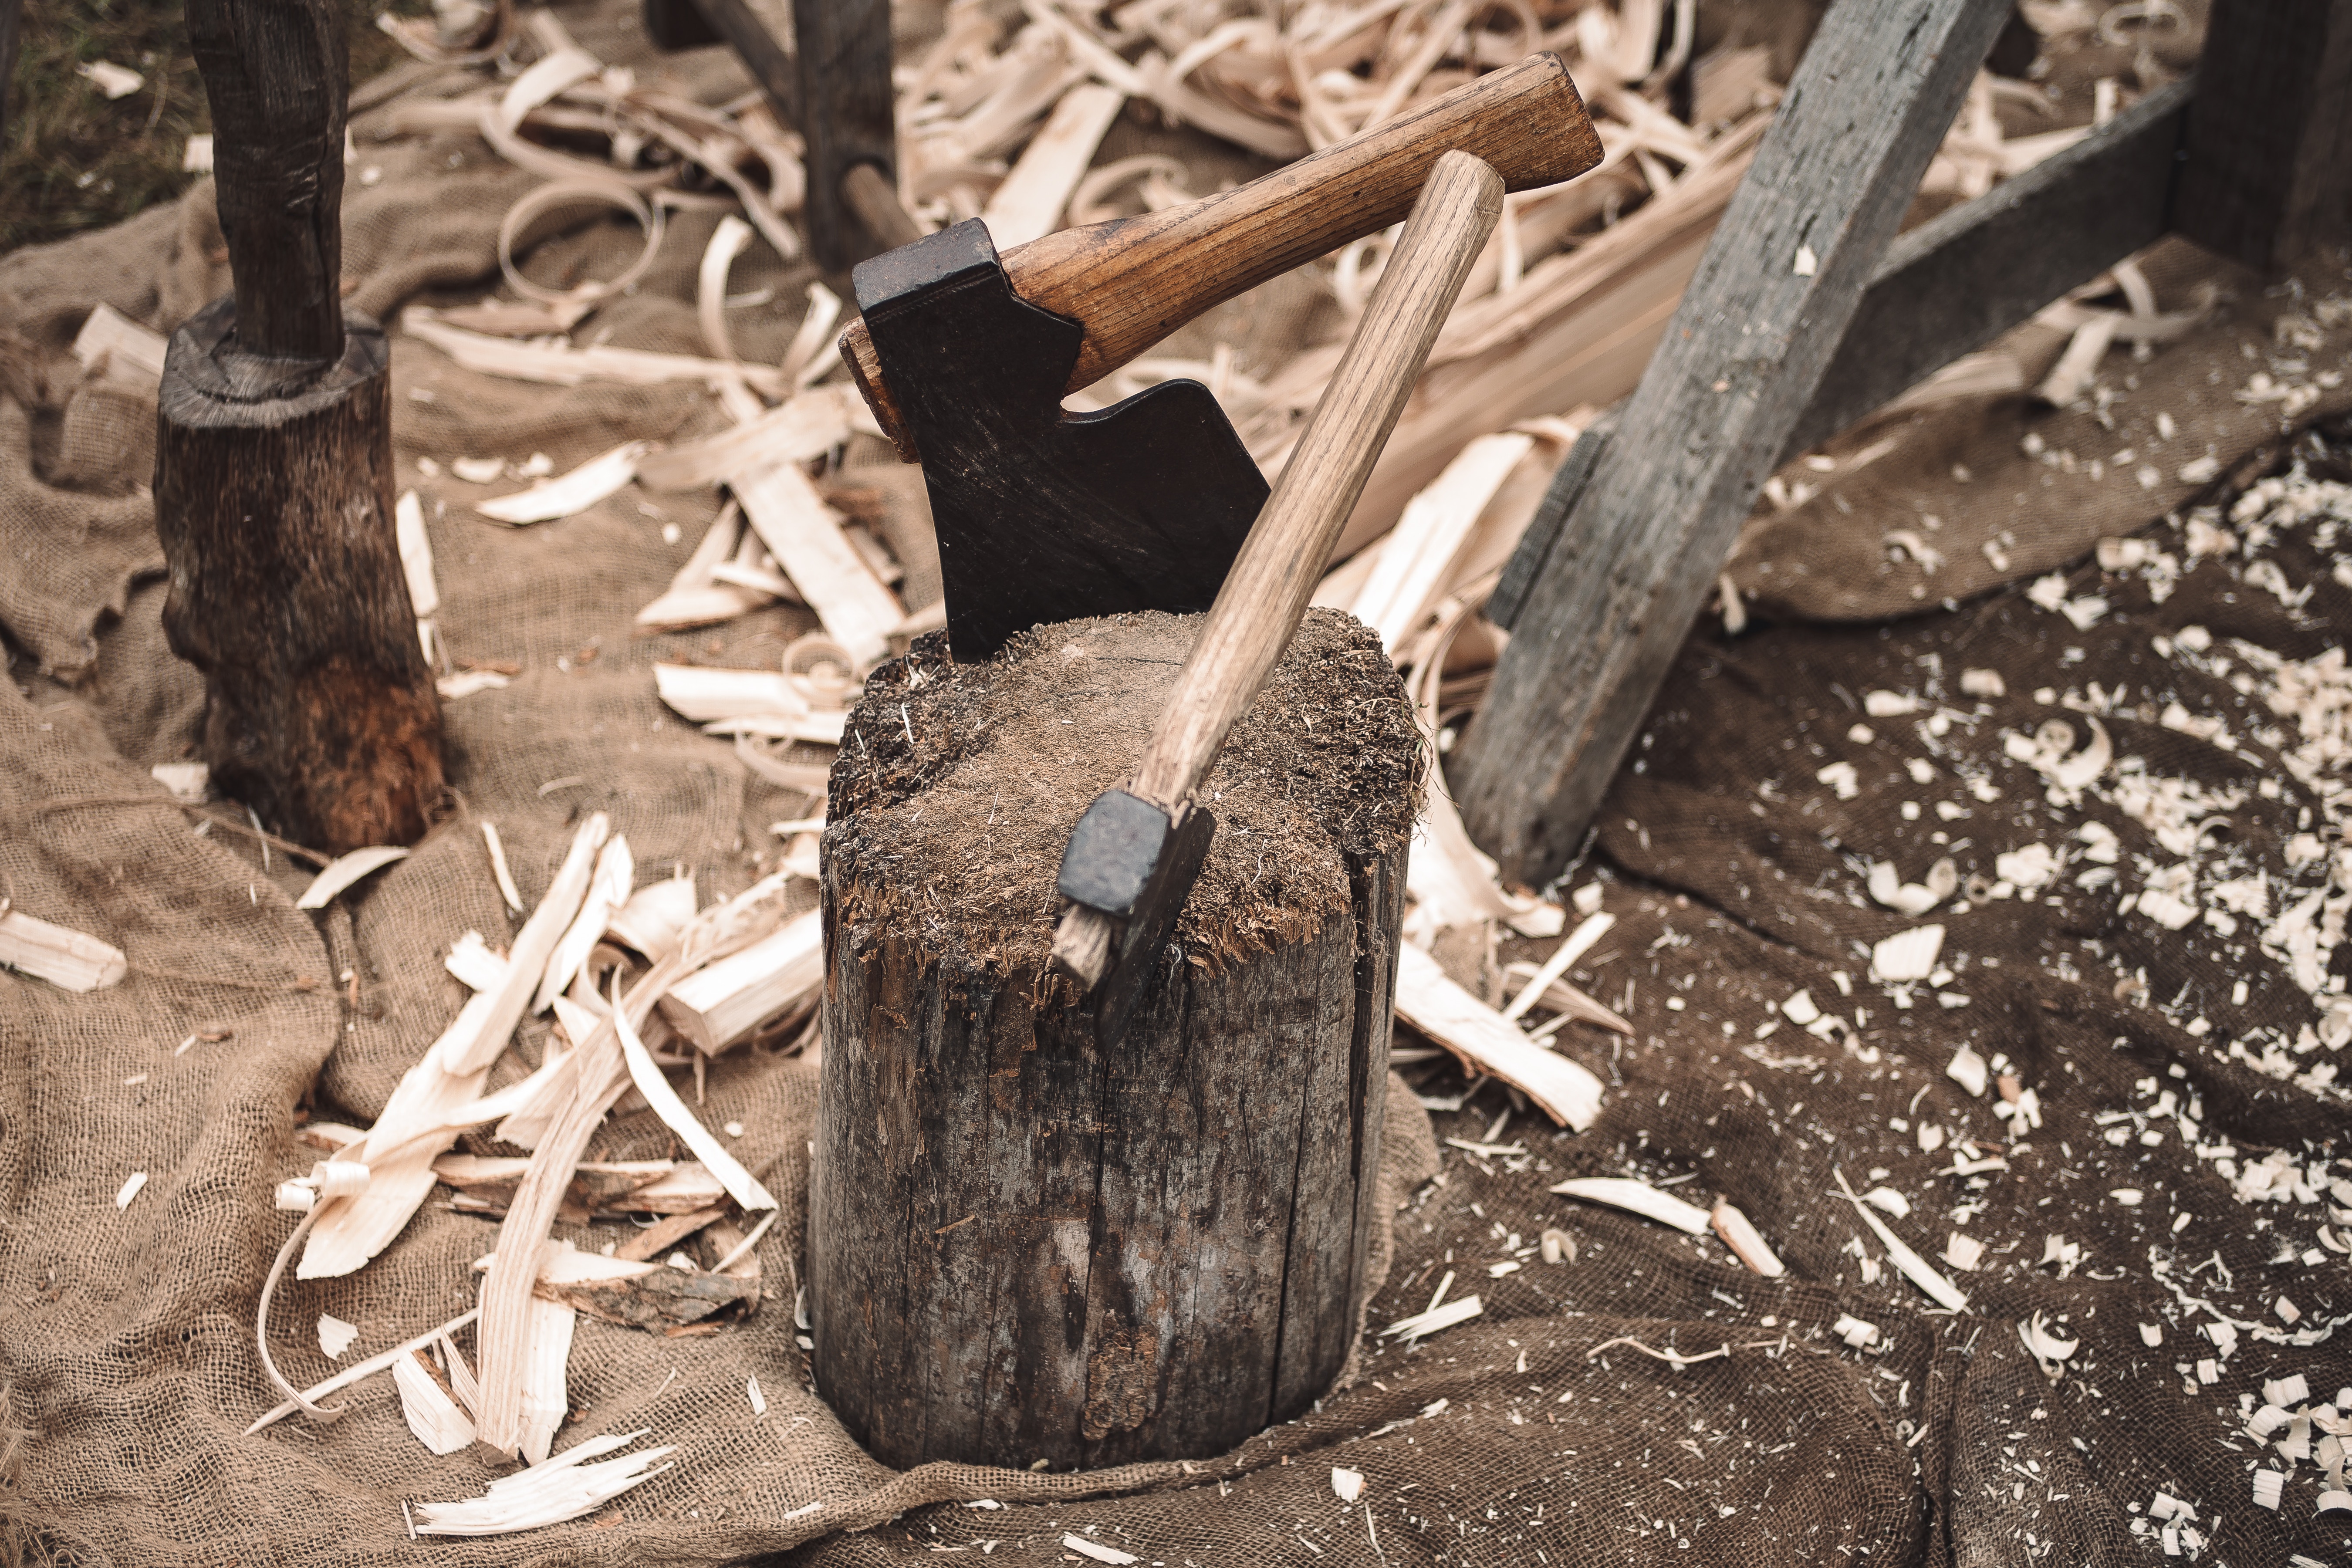
driftwood, tree, branch, wood, leaf, trunk, artist, soil, axe, carve, make, carving, woody plant